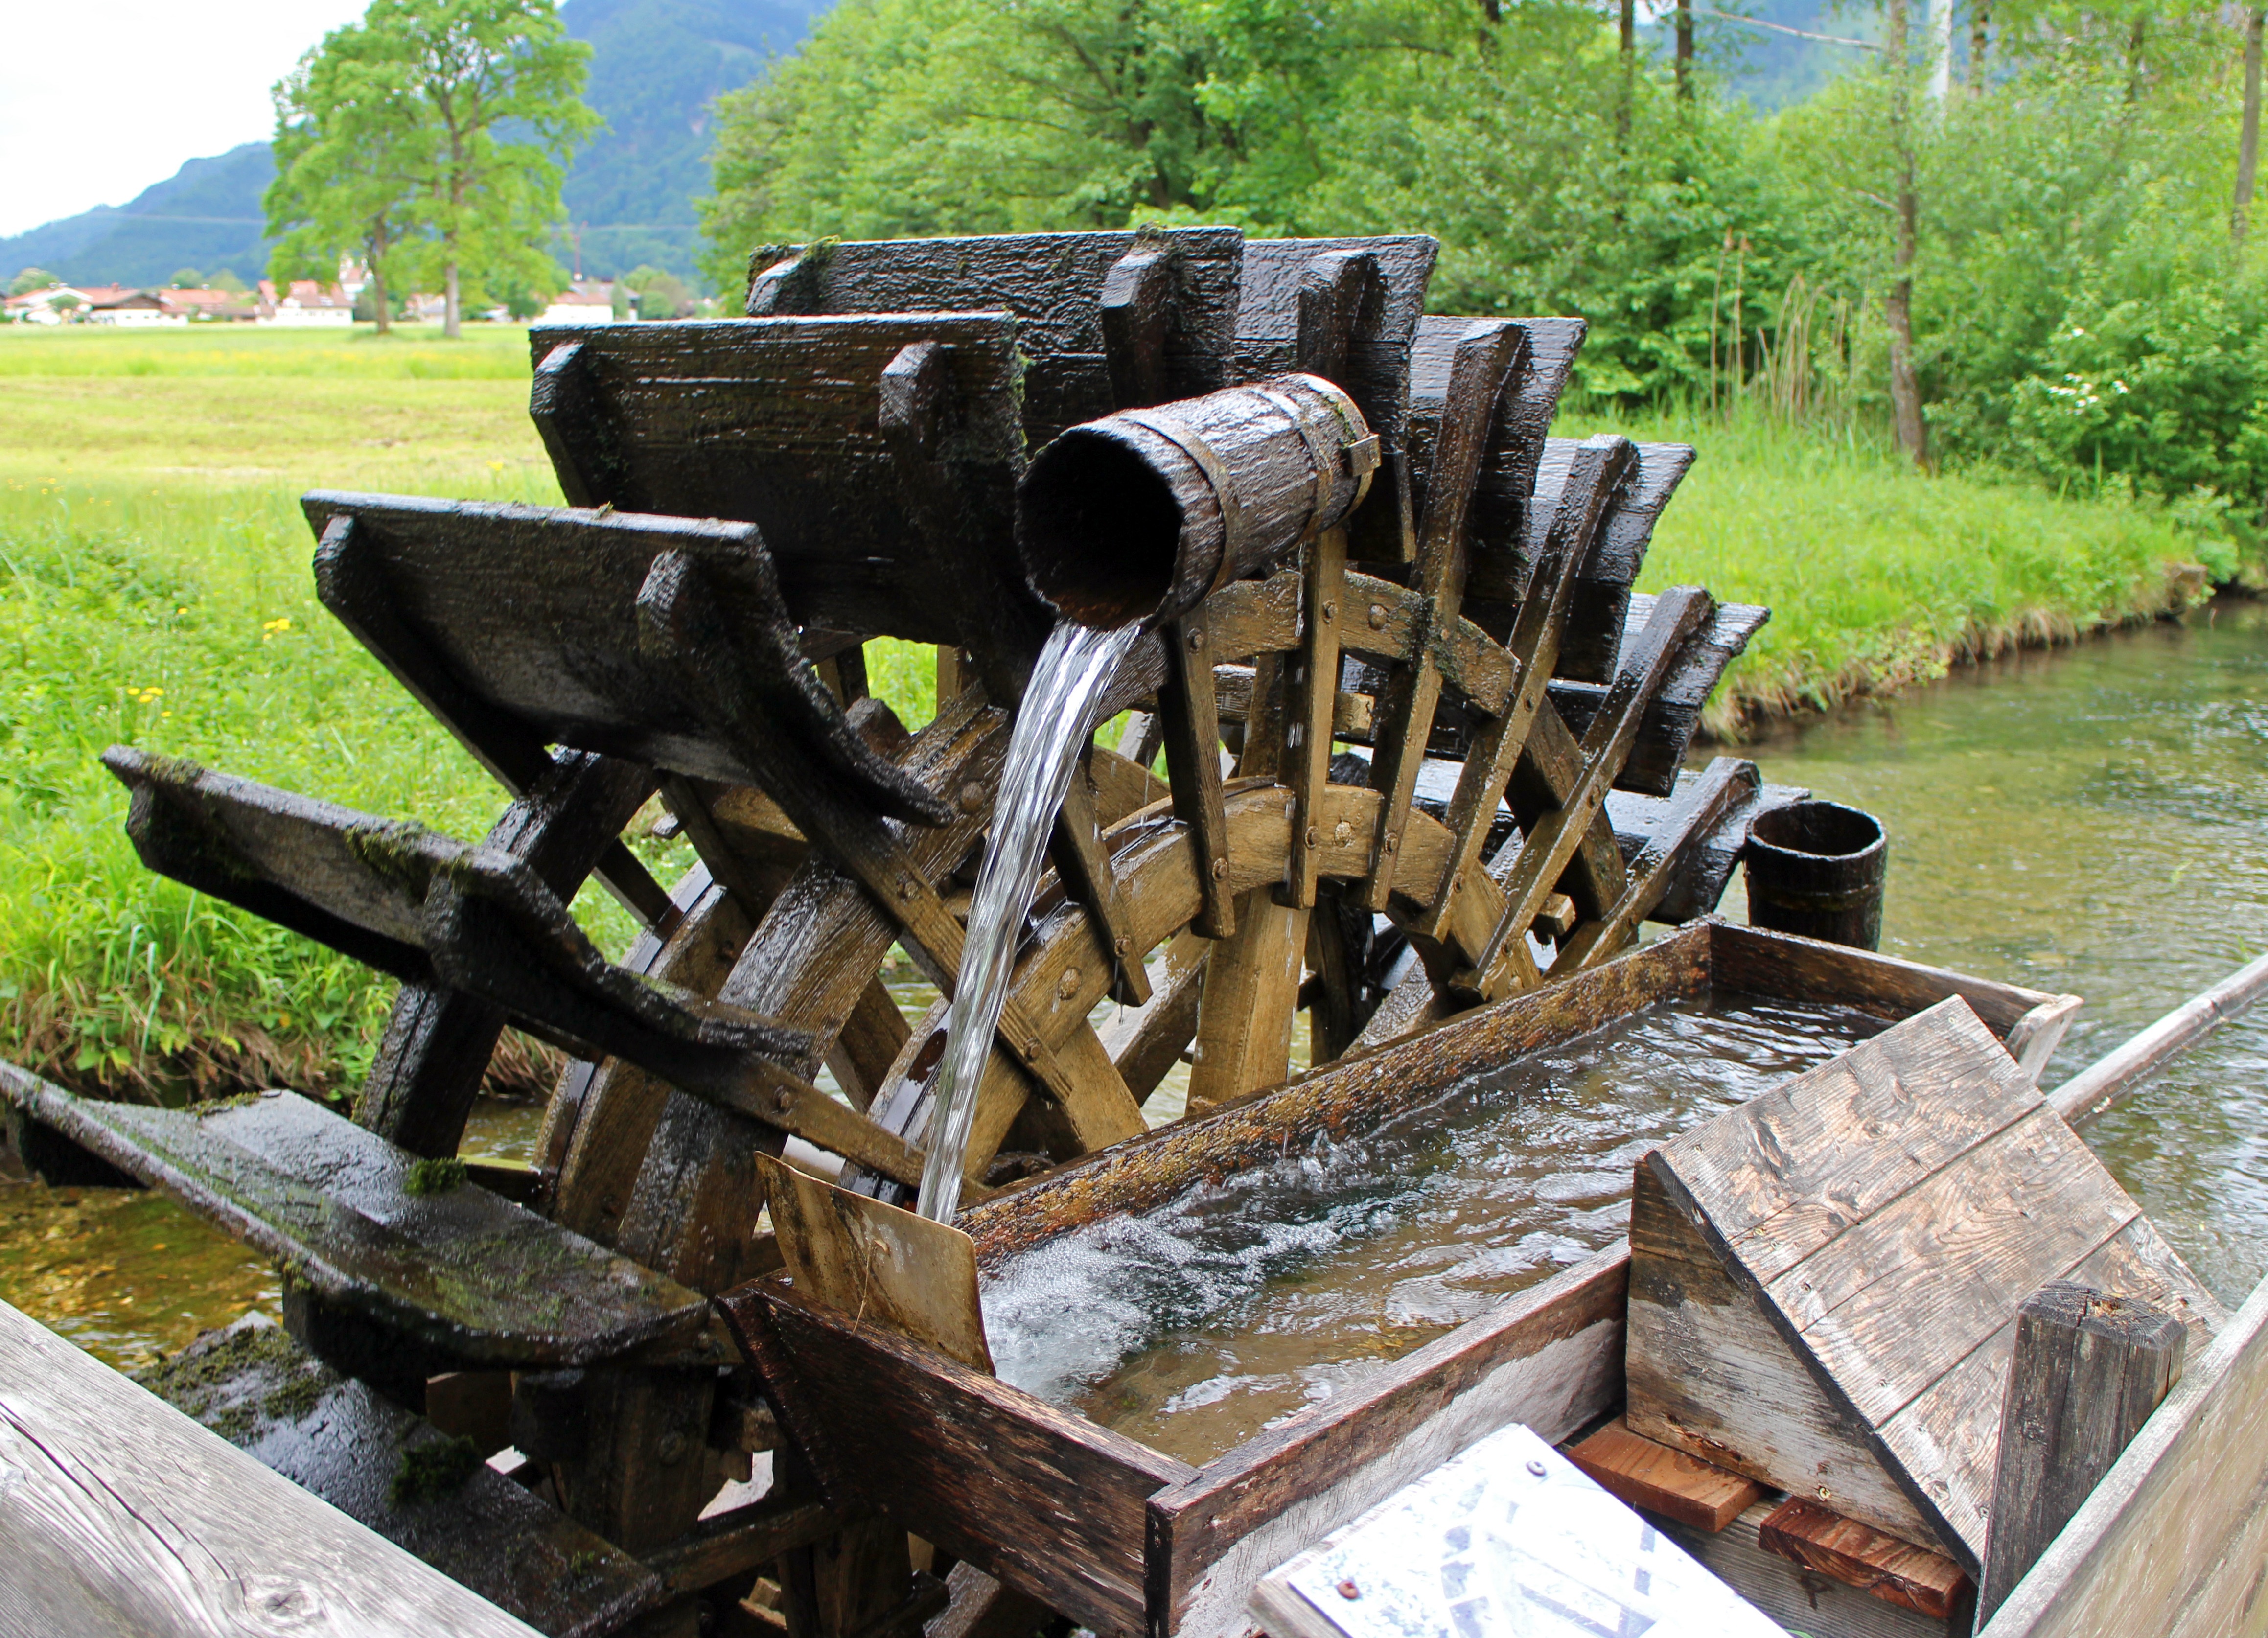
water, wood, pool, vehicle, waterway, bucket, sculpture, fountain, channel, waterwheel, water power, water basin, mill wheel, man made object, catch basin